Oath of Allegiance (Canada)

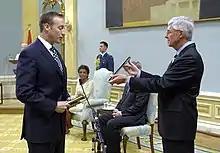
Peter MacKay (left) reciting the Oath of Allegiance, as administered by Kevin G. Lynch (right), Clerk of the Privy Council, and in the presence of Governor General Michaëlle Jean (seated, centre), at Rideau Hall, 14 August 2007

The Canadian Oath of Allegiance is a promise or declaration of fealty to the Canadian monarch—as personification of the Canadian state and its authority, rather than as an individual person—taken, along with other specific oaths of office, by new occupants of various federal and provincial government offices; members of federal, provincial, and municipal police forces; members of the Canadian Armed Forces; and, in some provinces, all lawyers upon admission to the bar. The Oath of Allegiance also makes up the first portion of the Oath of Citizenship, the taking of which is a requirement of obtaining Canadian nationality.